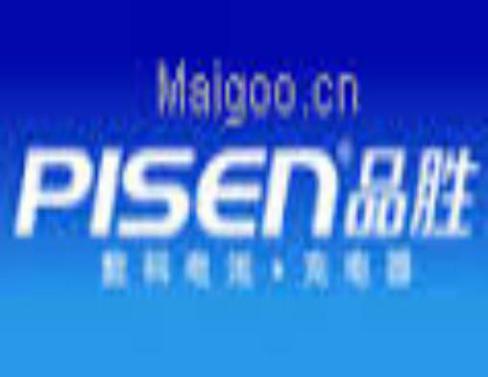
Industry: Electronic